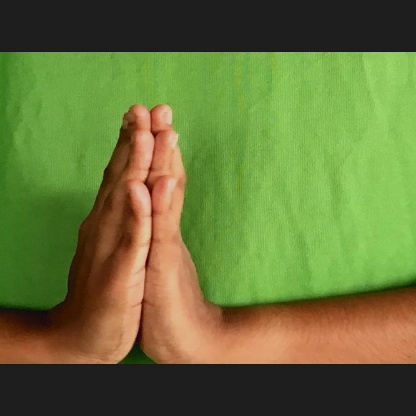
Mudra: Anjali